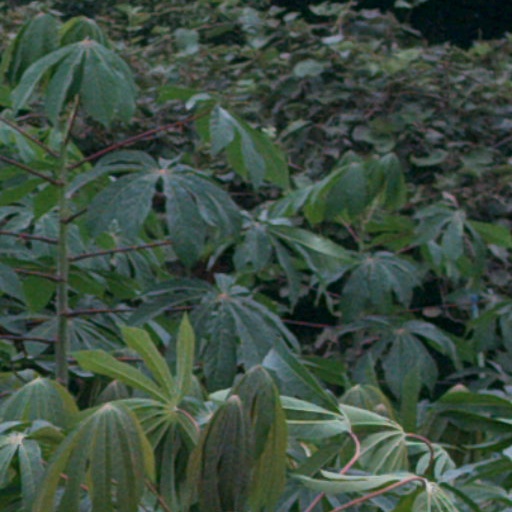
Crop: cassava